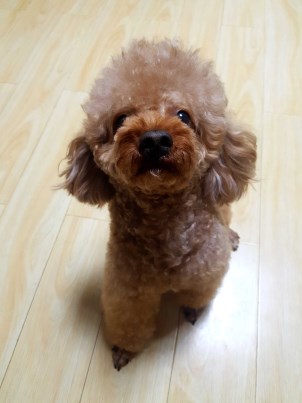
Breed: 7449-n000128-teddy